Galmudug security forces

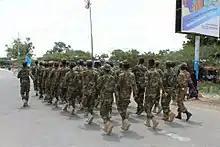
A platoon in marching in Dhusamareb.

Galmudug Darawish Force are military units that operate under the Galmudug state government. They are under the command of the Galmudug state President.